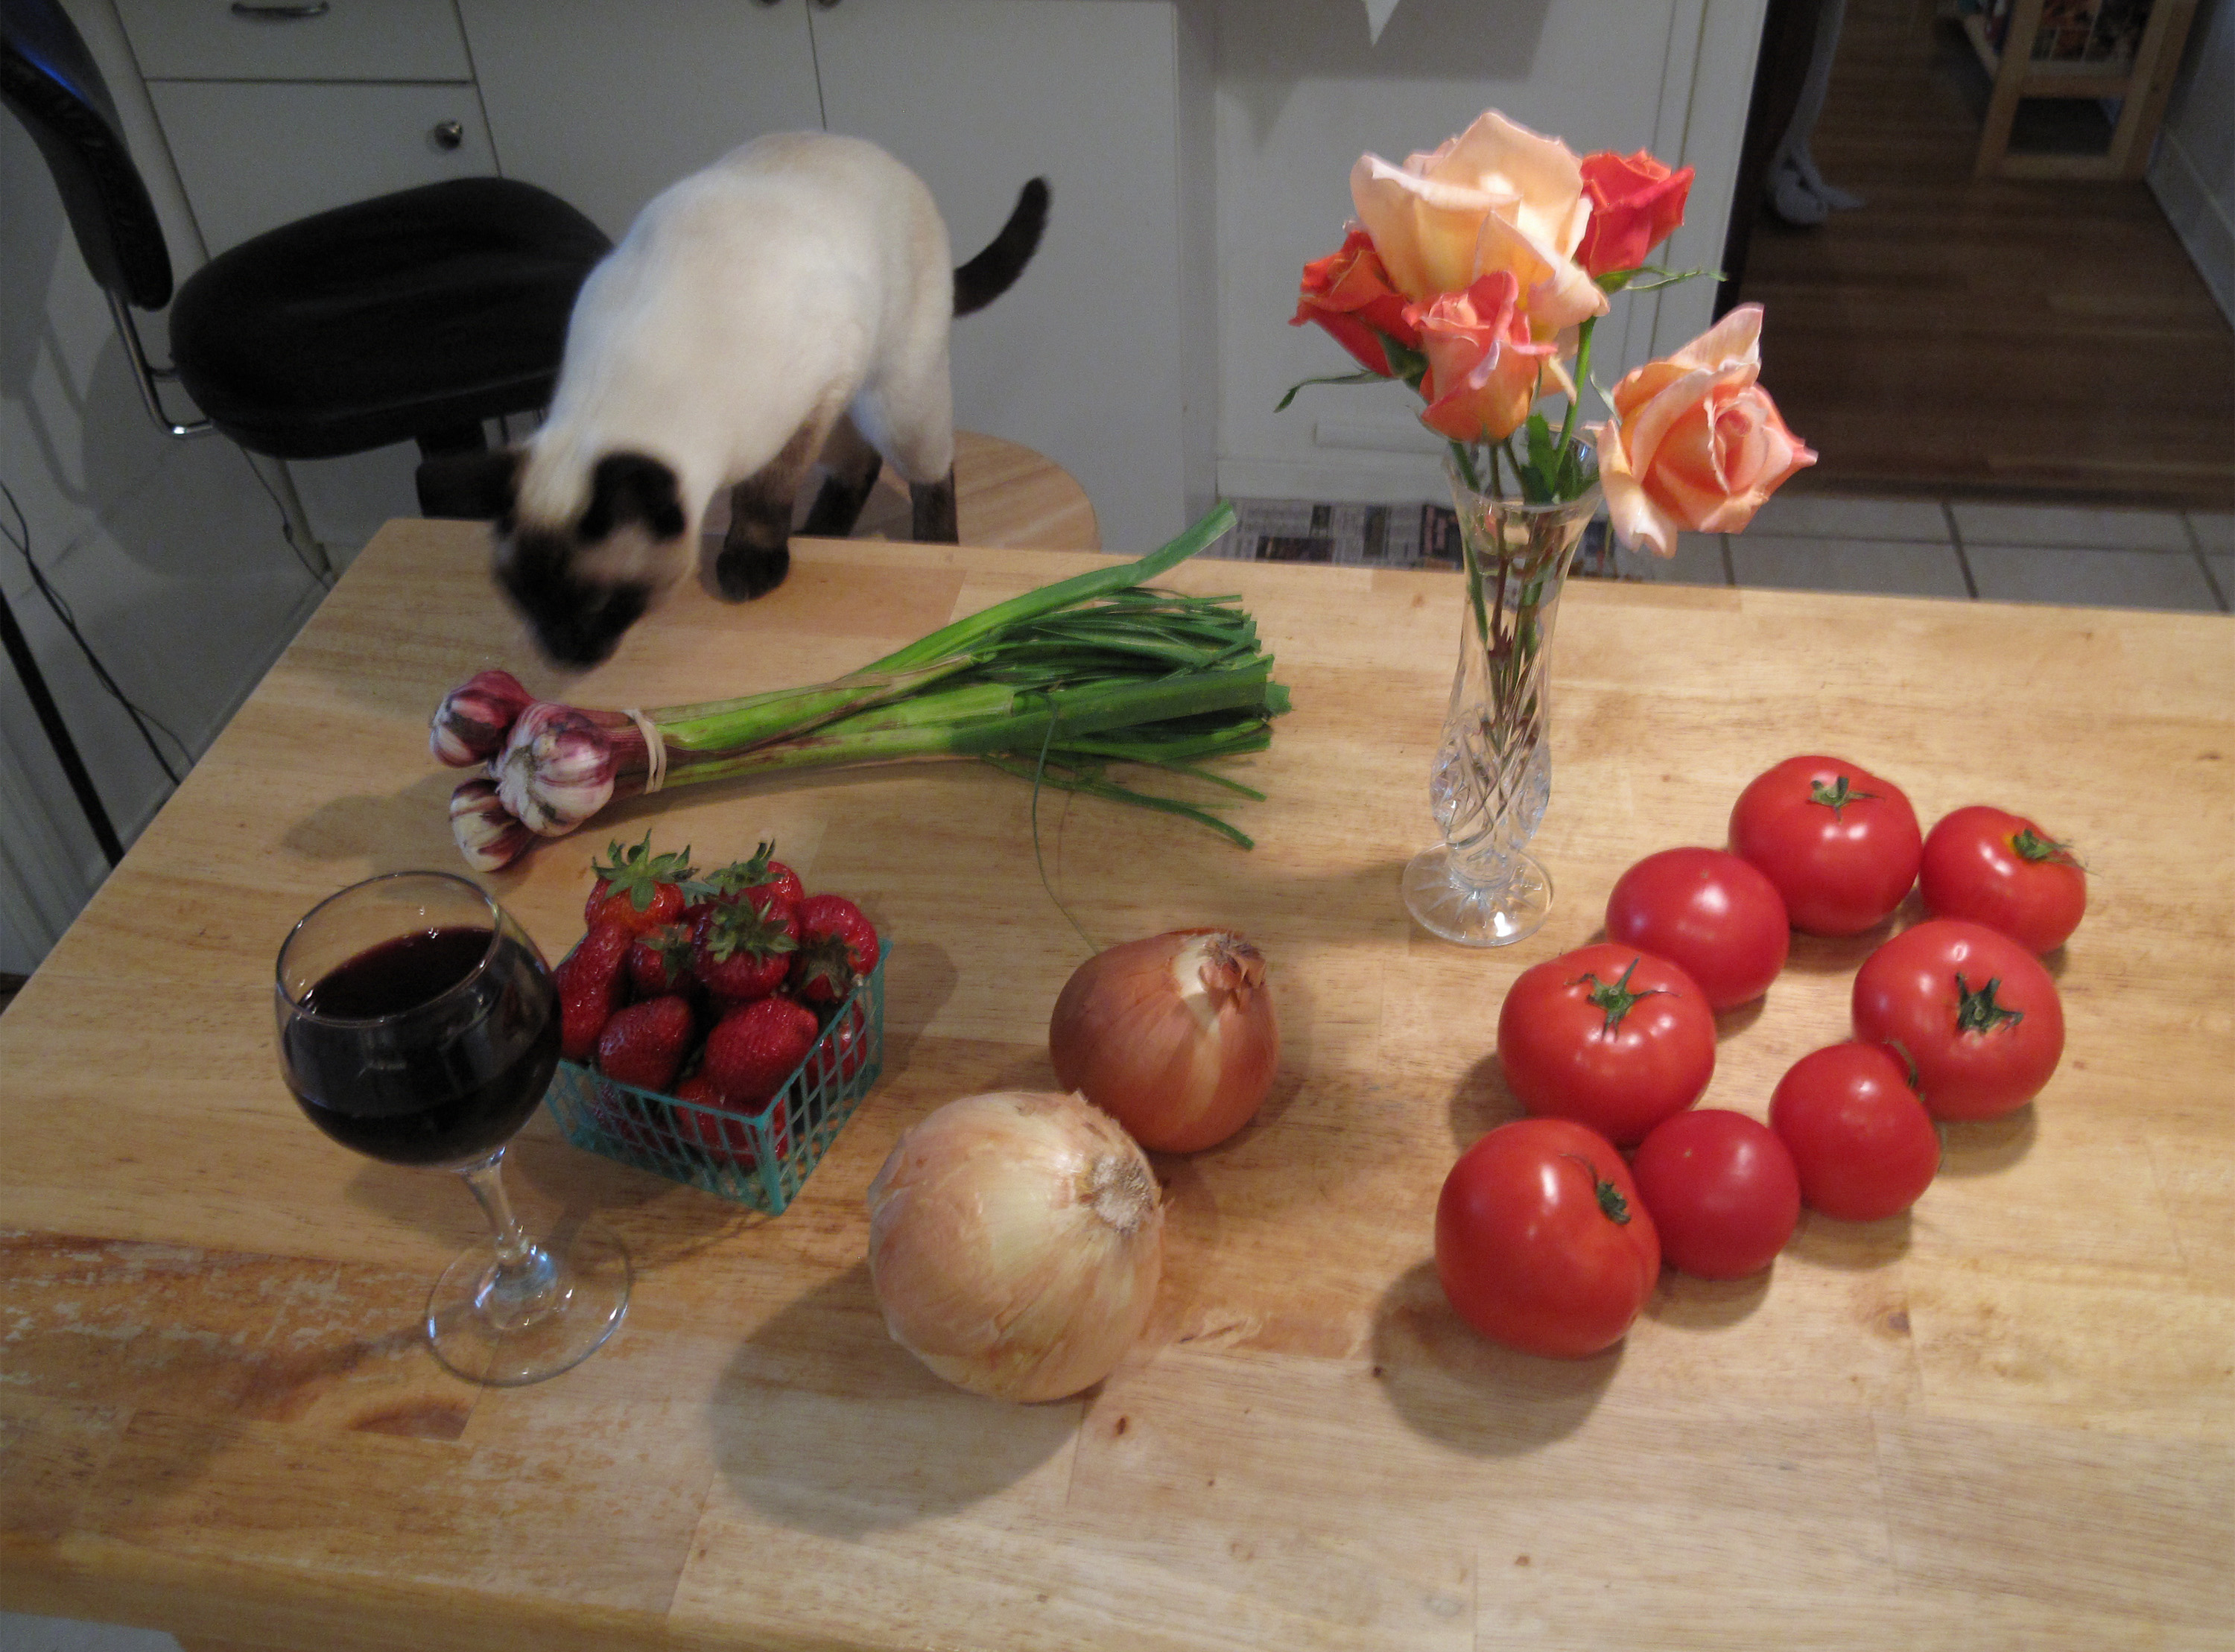
plant, fruit, flower, food, red, cat, garlic, produce, vegetable, california, still life, painting, roses, cool image, dinner, tomatoes, chat, gato, flin, sacramento, siamese, onions, bucherblock, flowering plant, land plant